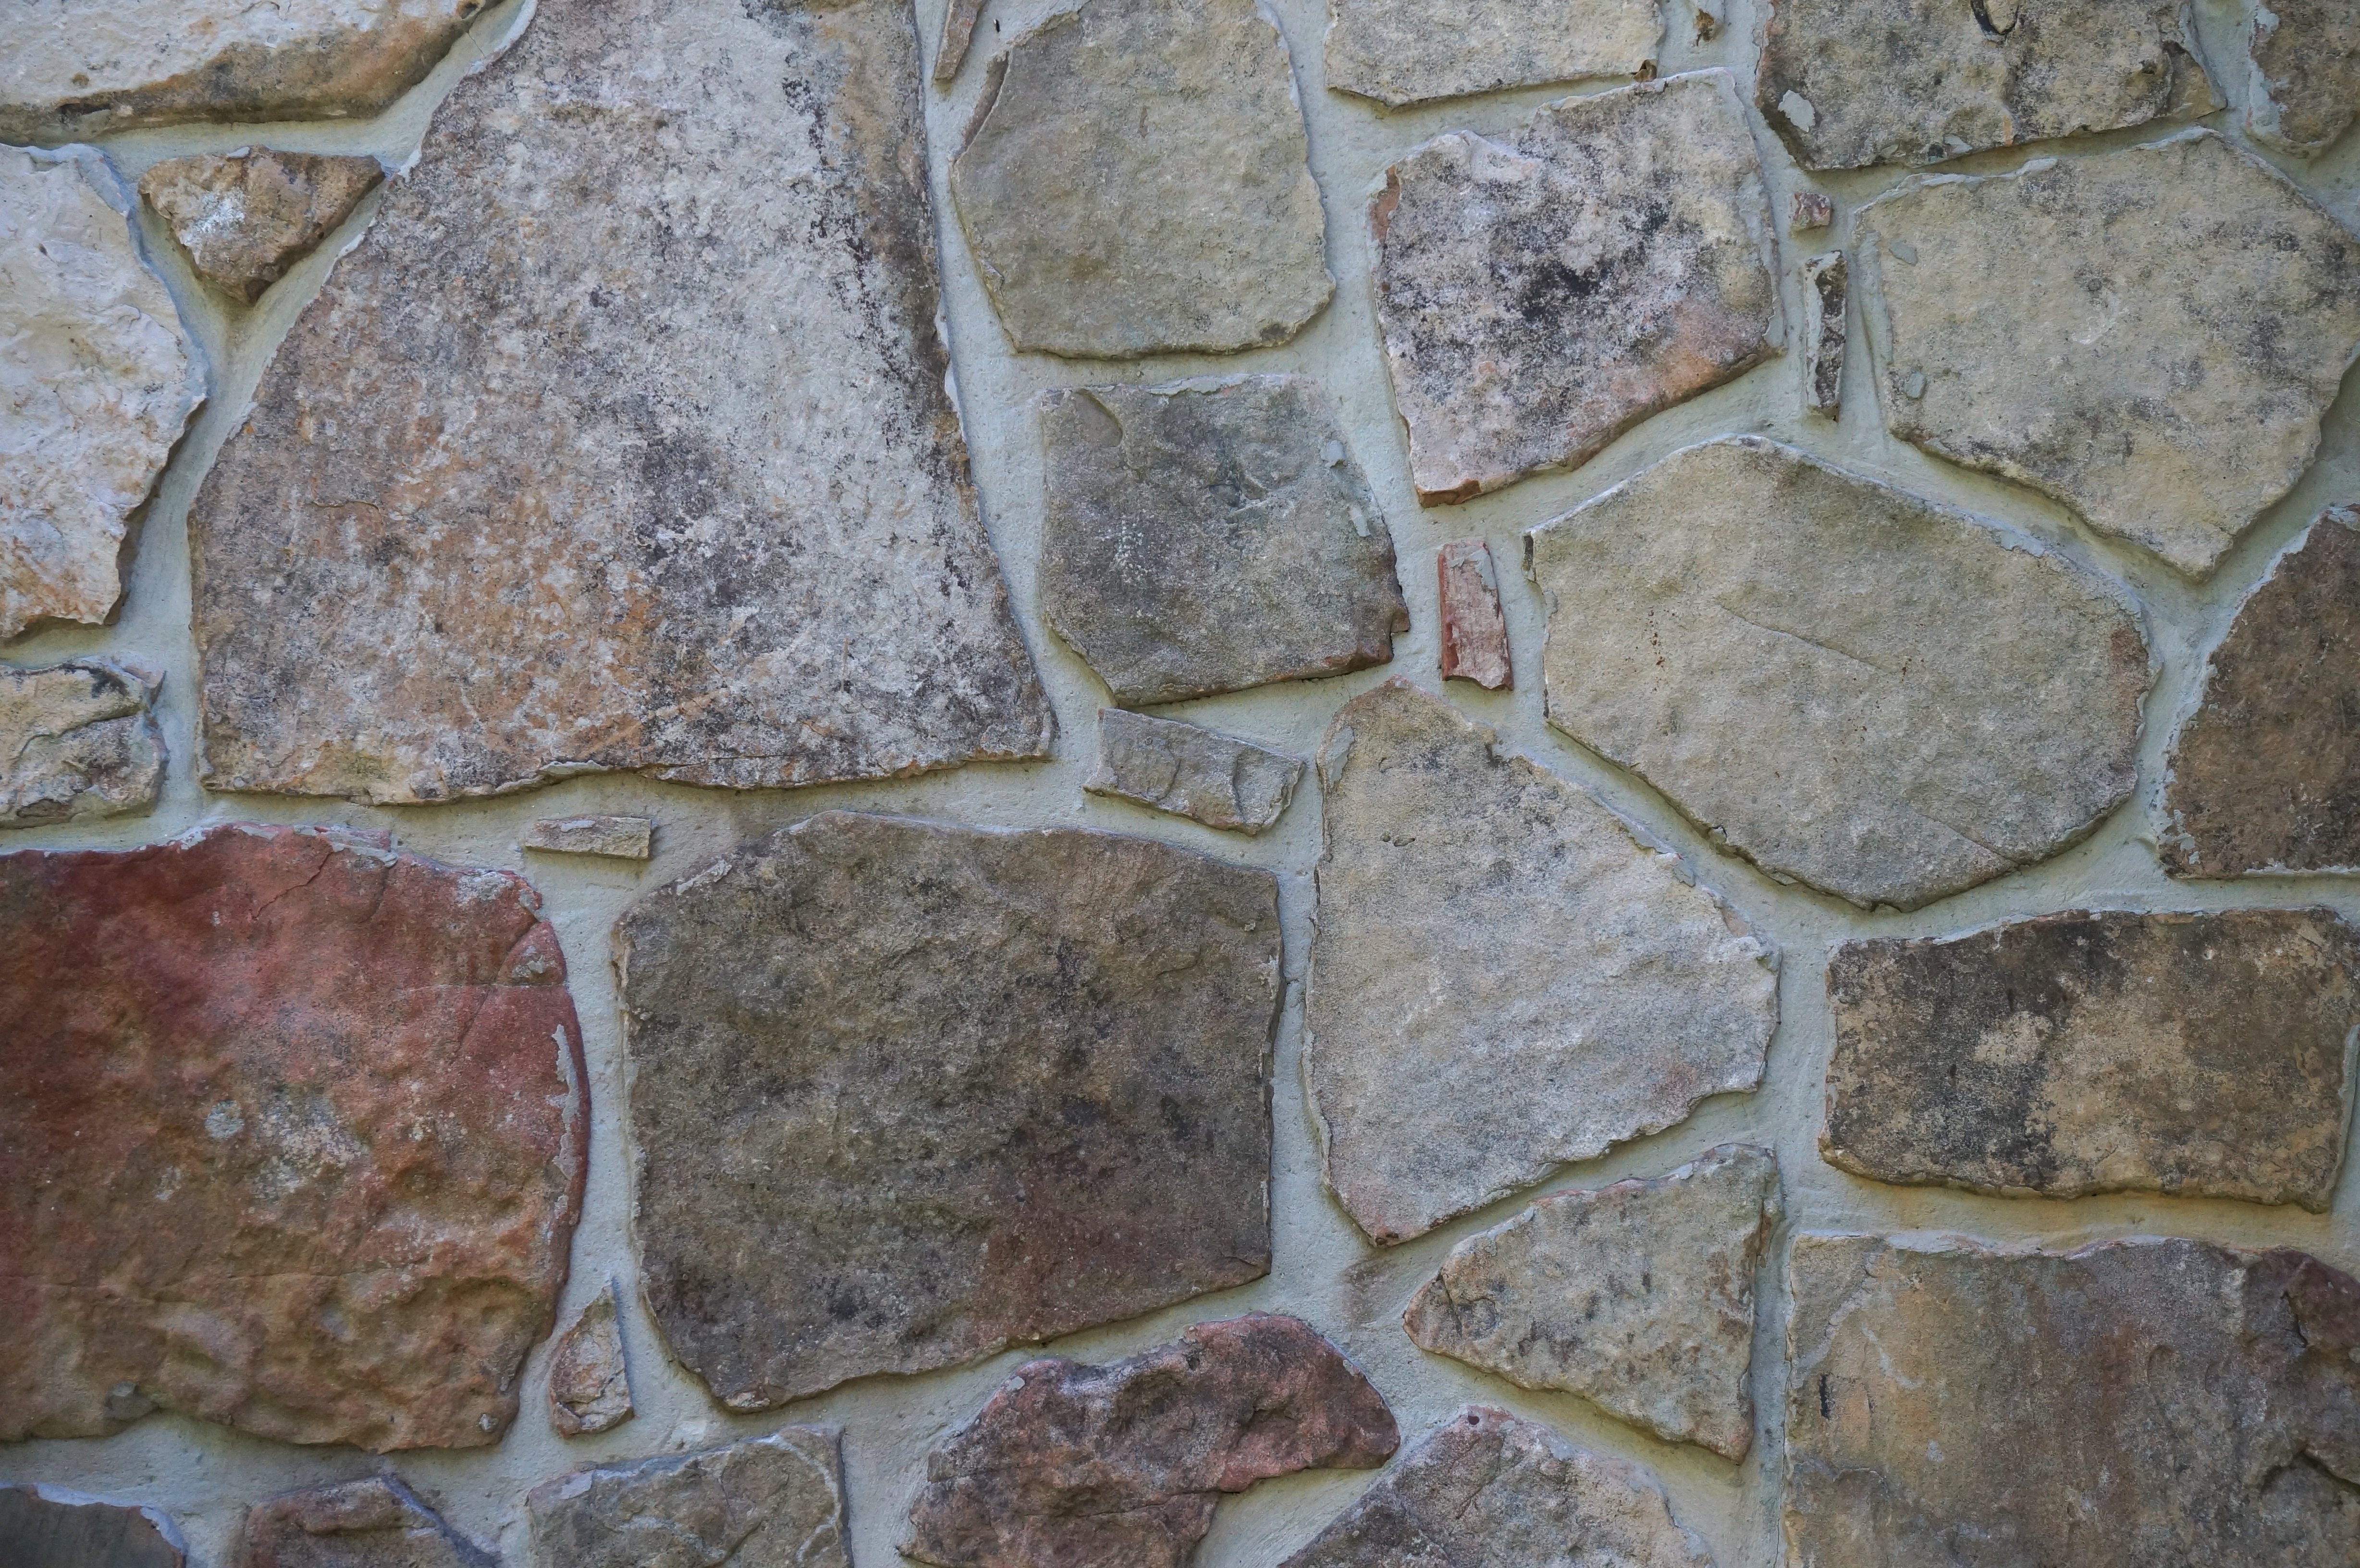
rock, floor, cobblestone, wall, stone, artistic, soil, craft, stone wall, material, southern, rubble, boulder, traditional, masonry, southeast, handcrafted, smoky mountains, flooring, tennessee river stone, flagstone